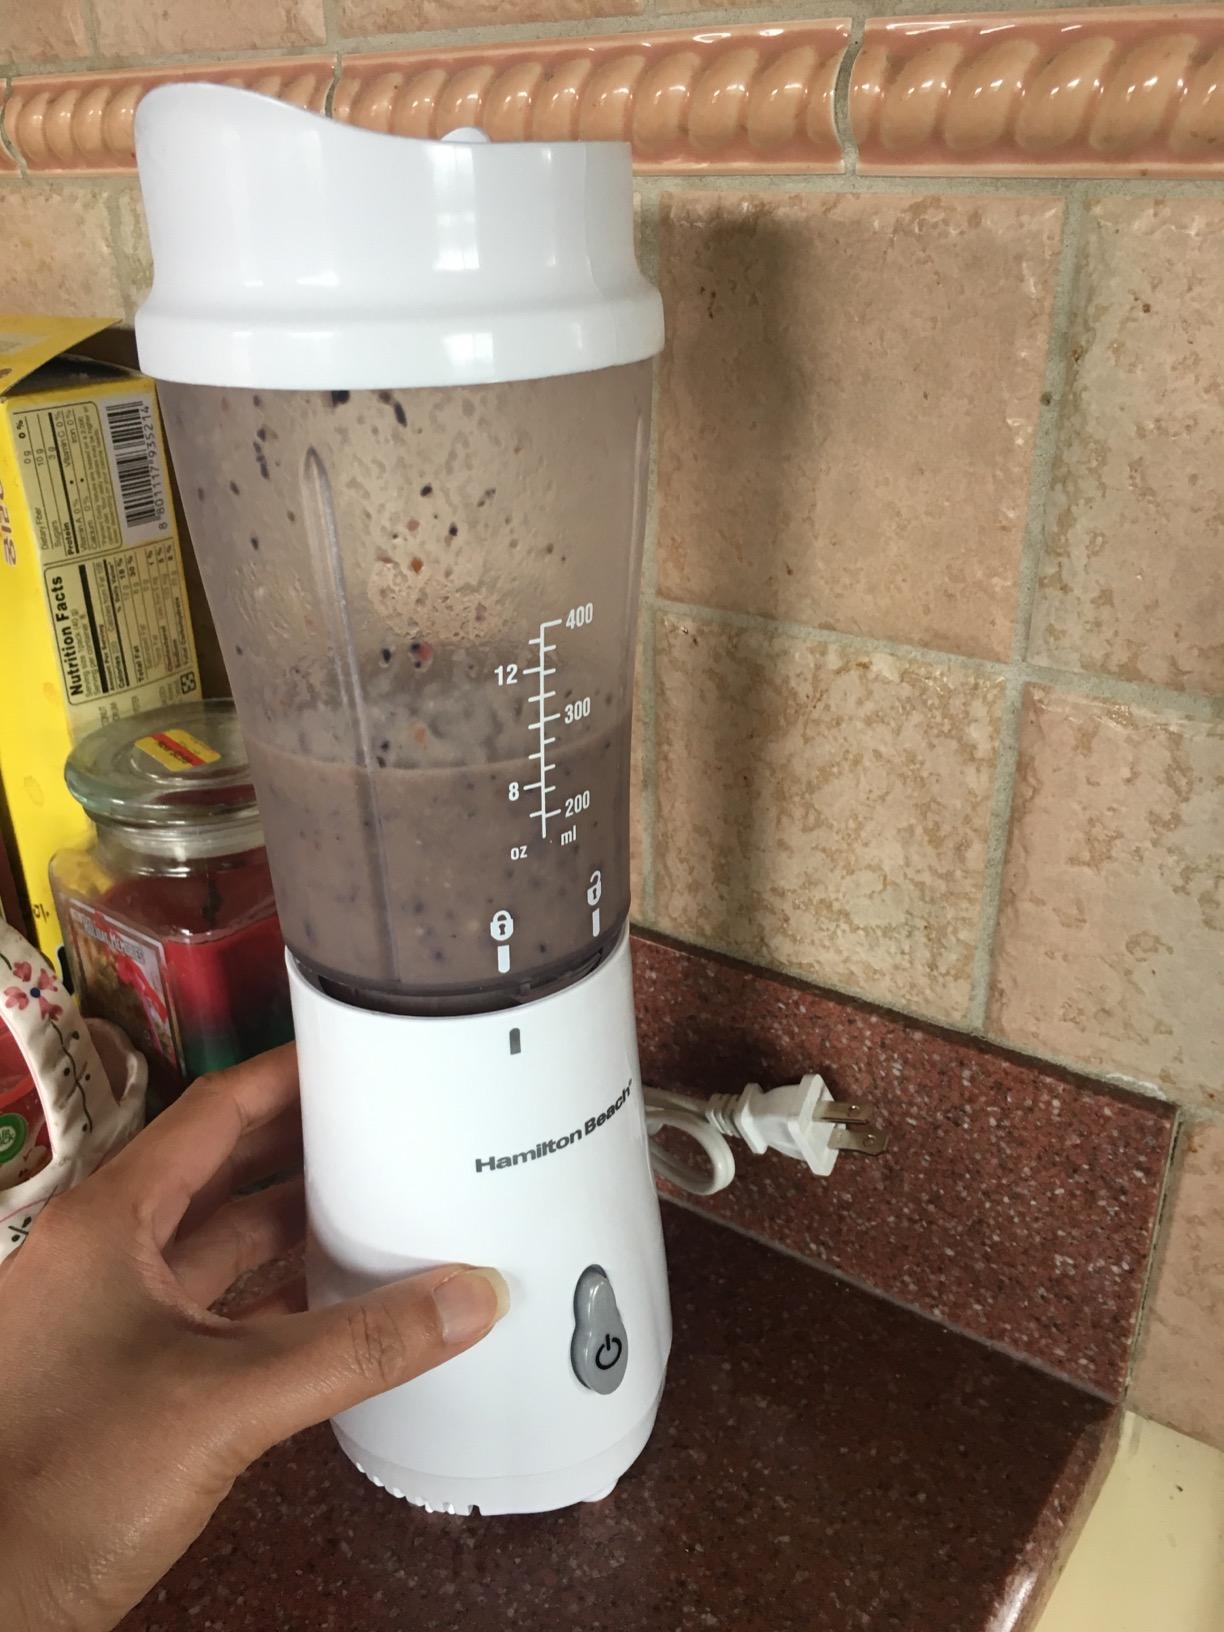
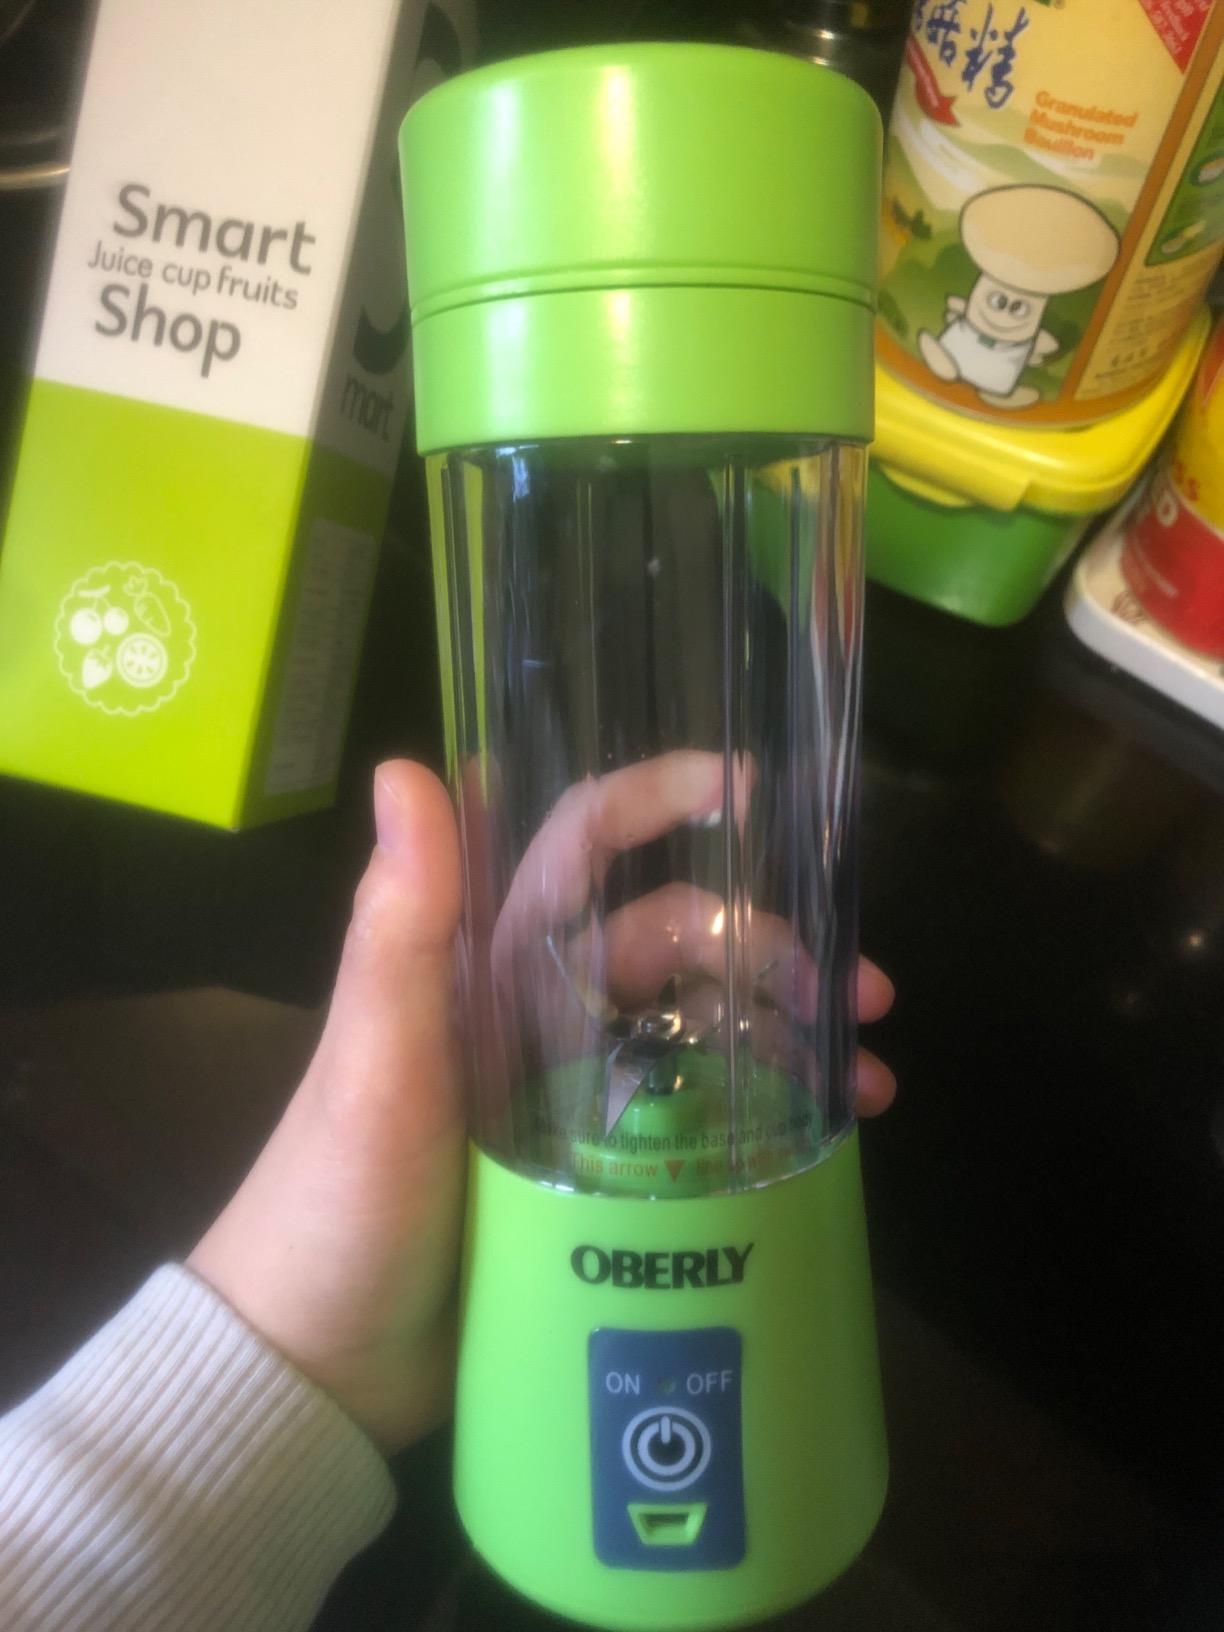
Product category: items_blender
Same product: no